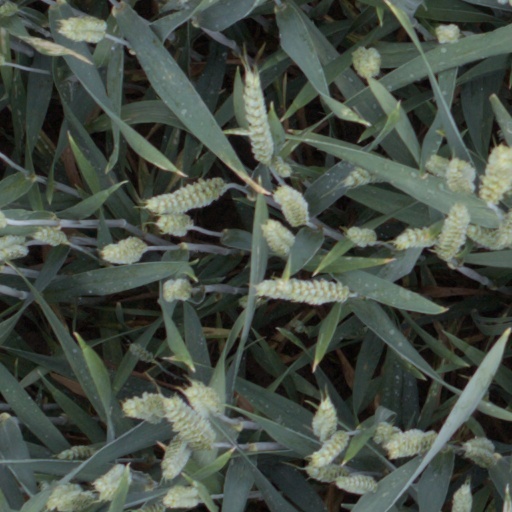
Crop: wheat